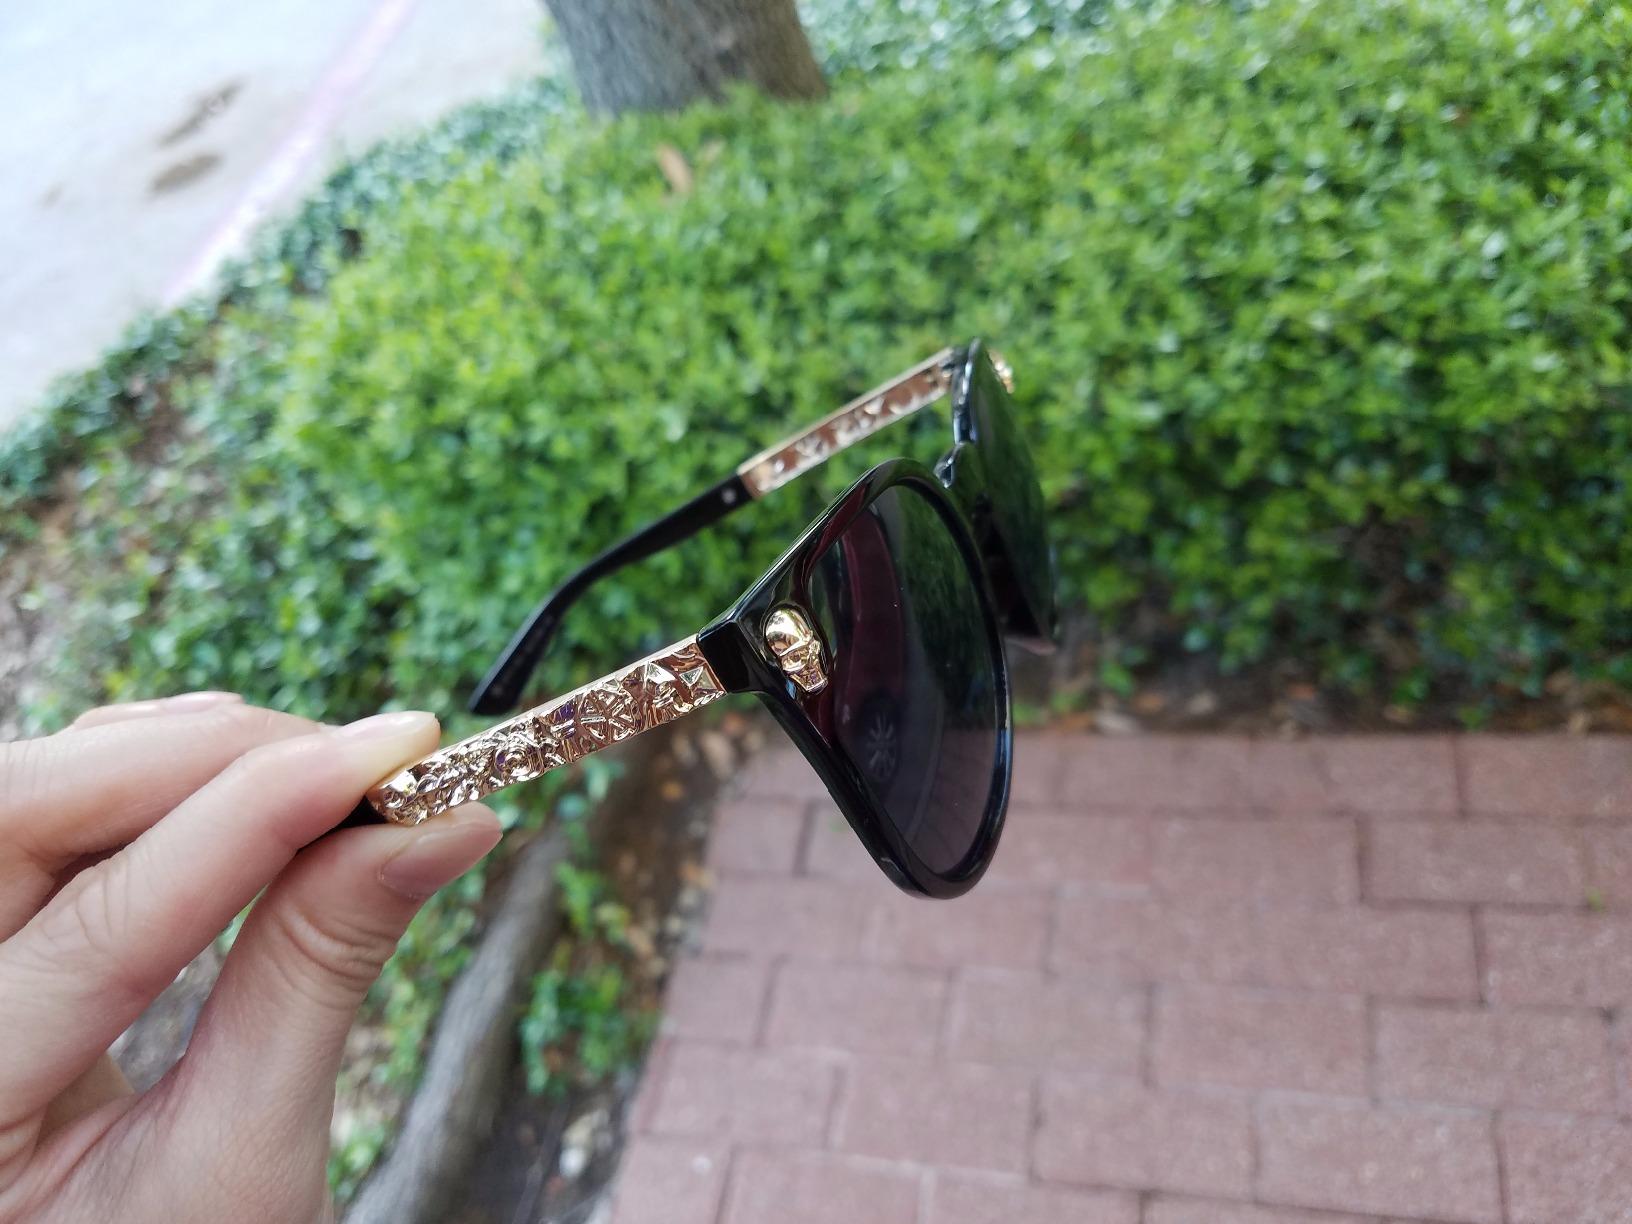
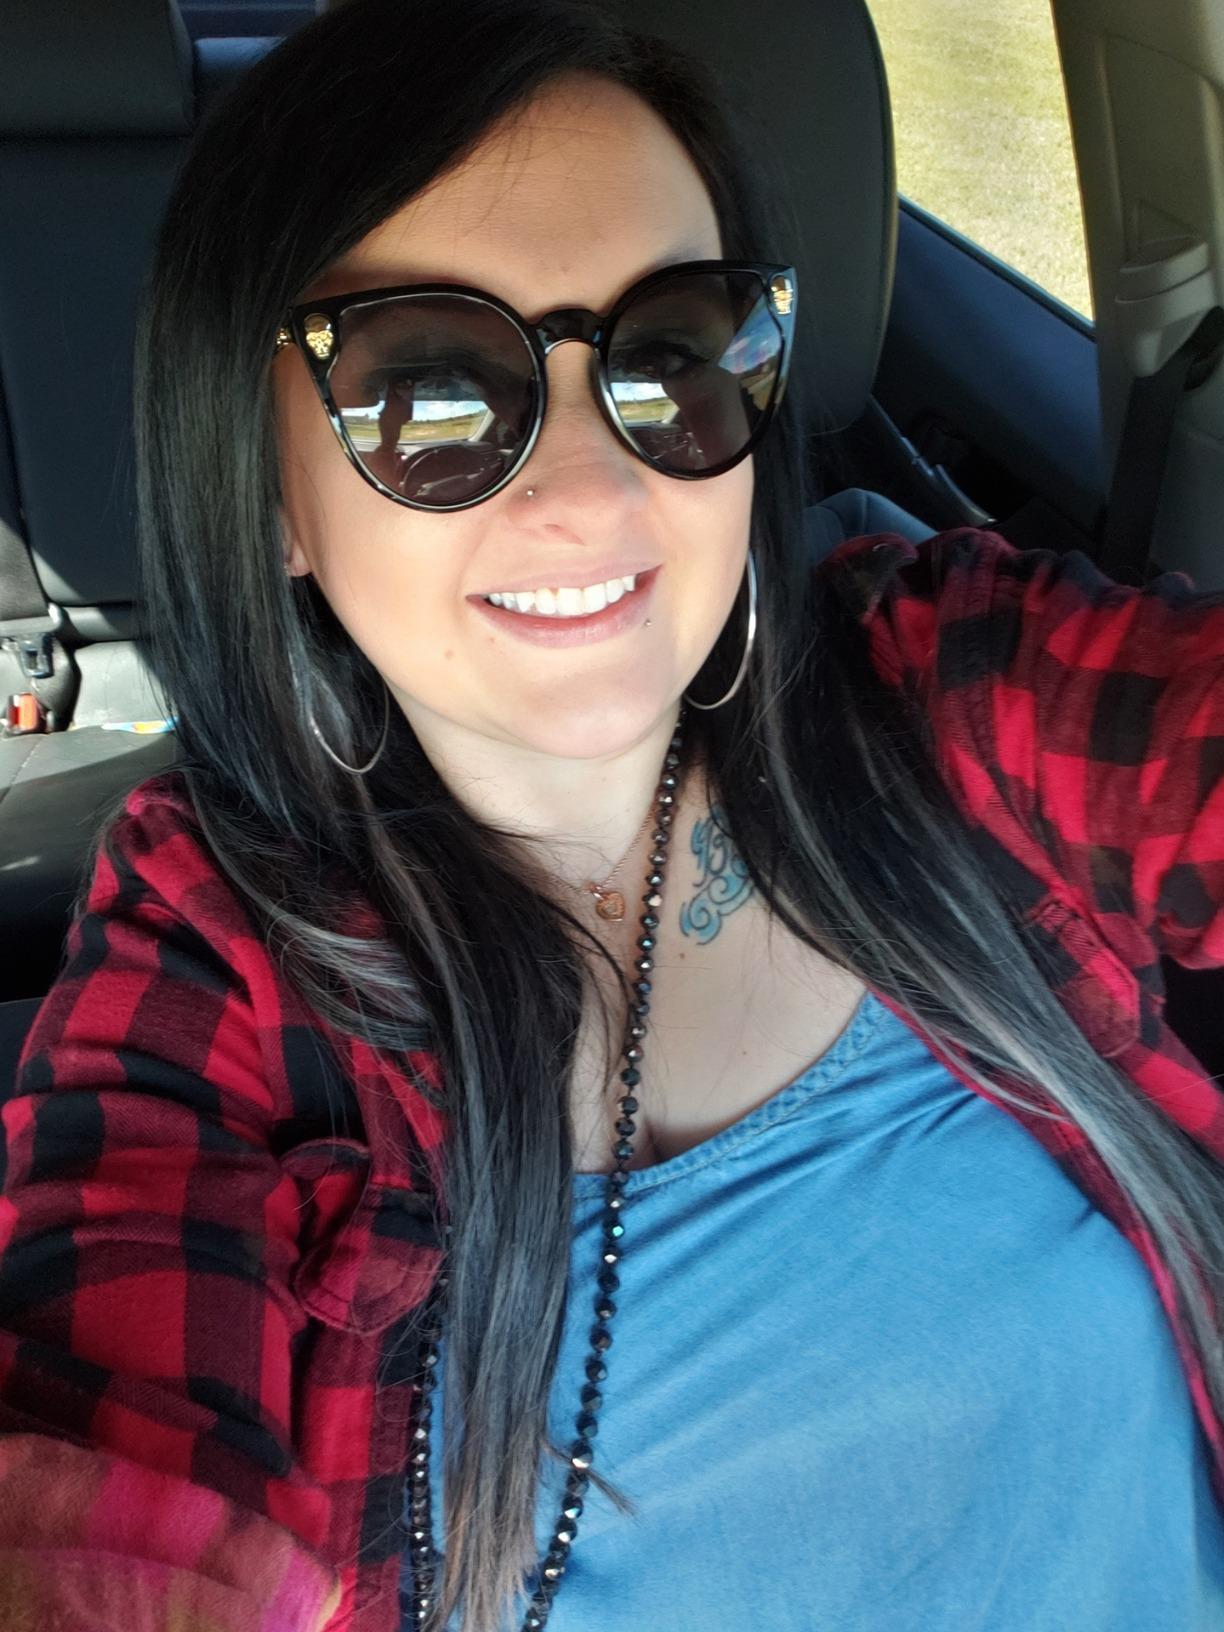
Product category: accessories_sunglasses
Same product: yes